Missa brevis (Palestrina)

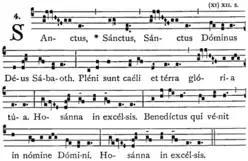
Gregorian mass XV

In the Sanctus Palestrina quotes the same chant melody (from the Gregorian Mass XV) as in the Missa Papae Marcelli; the movement's opening also resembles the melismatic Sanctus of that mass. A comparison of the two melodies is shown at right.